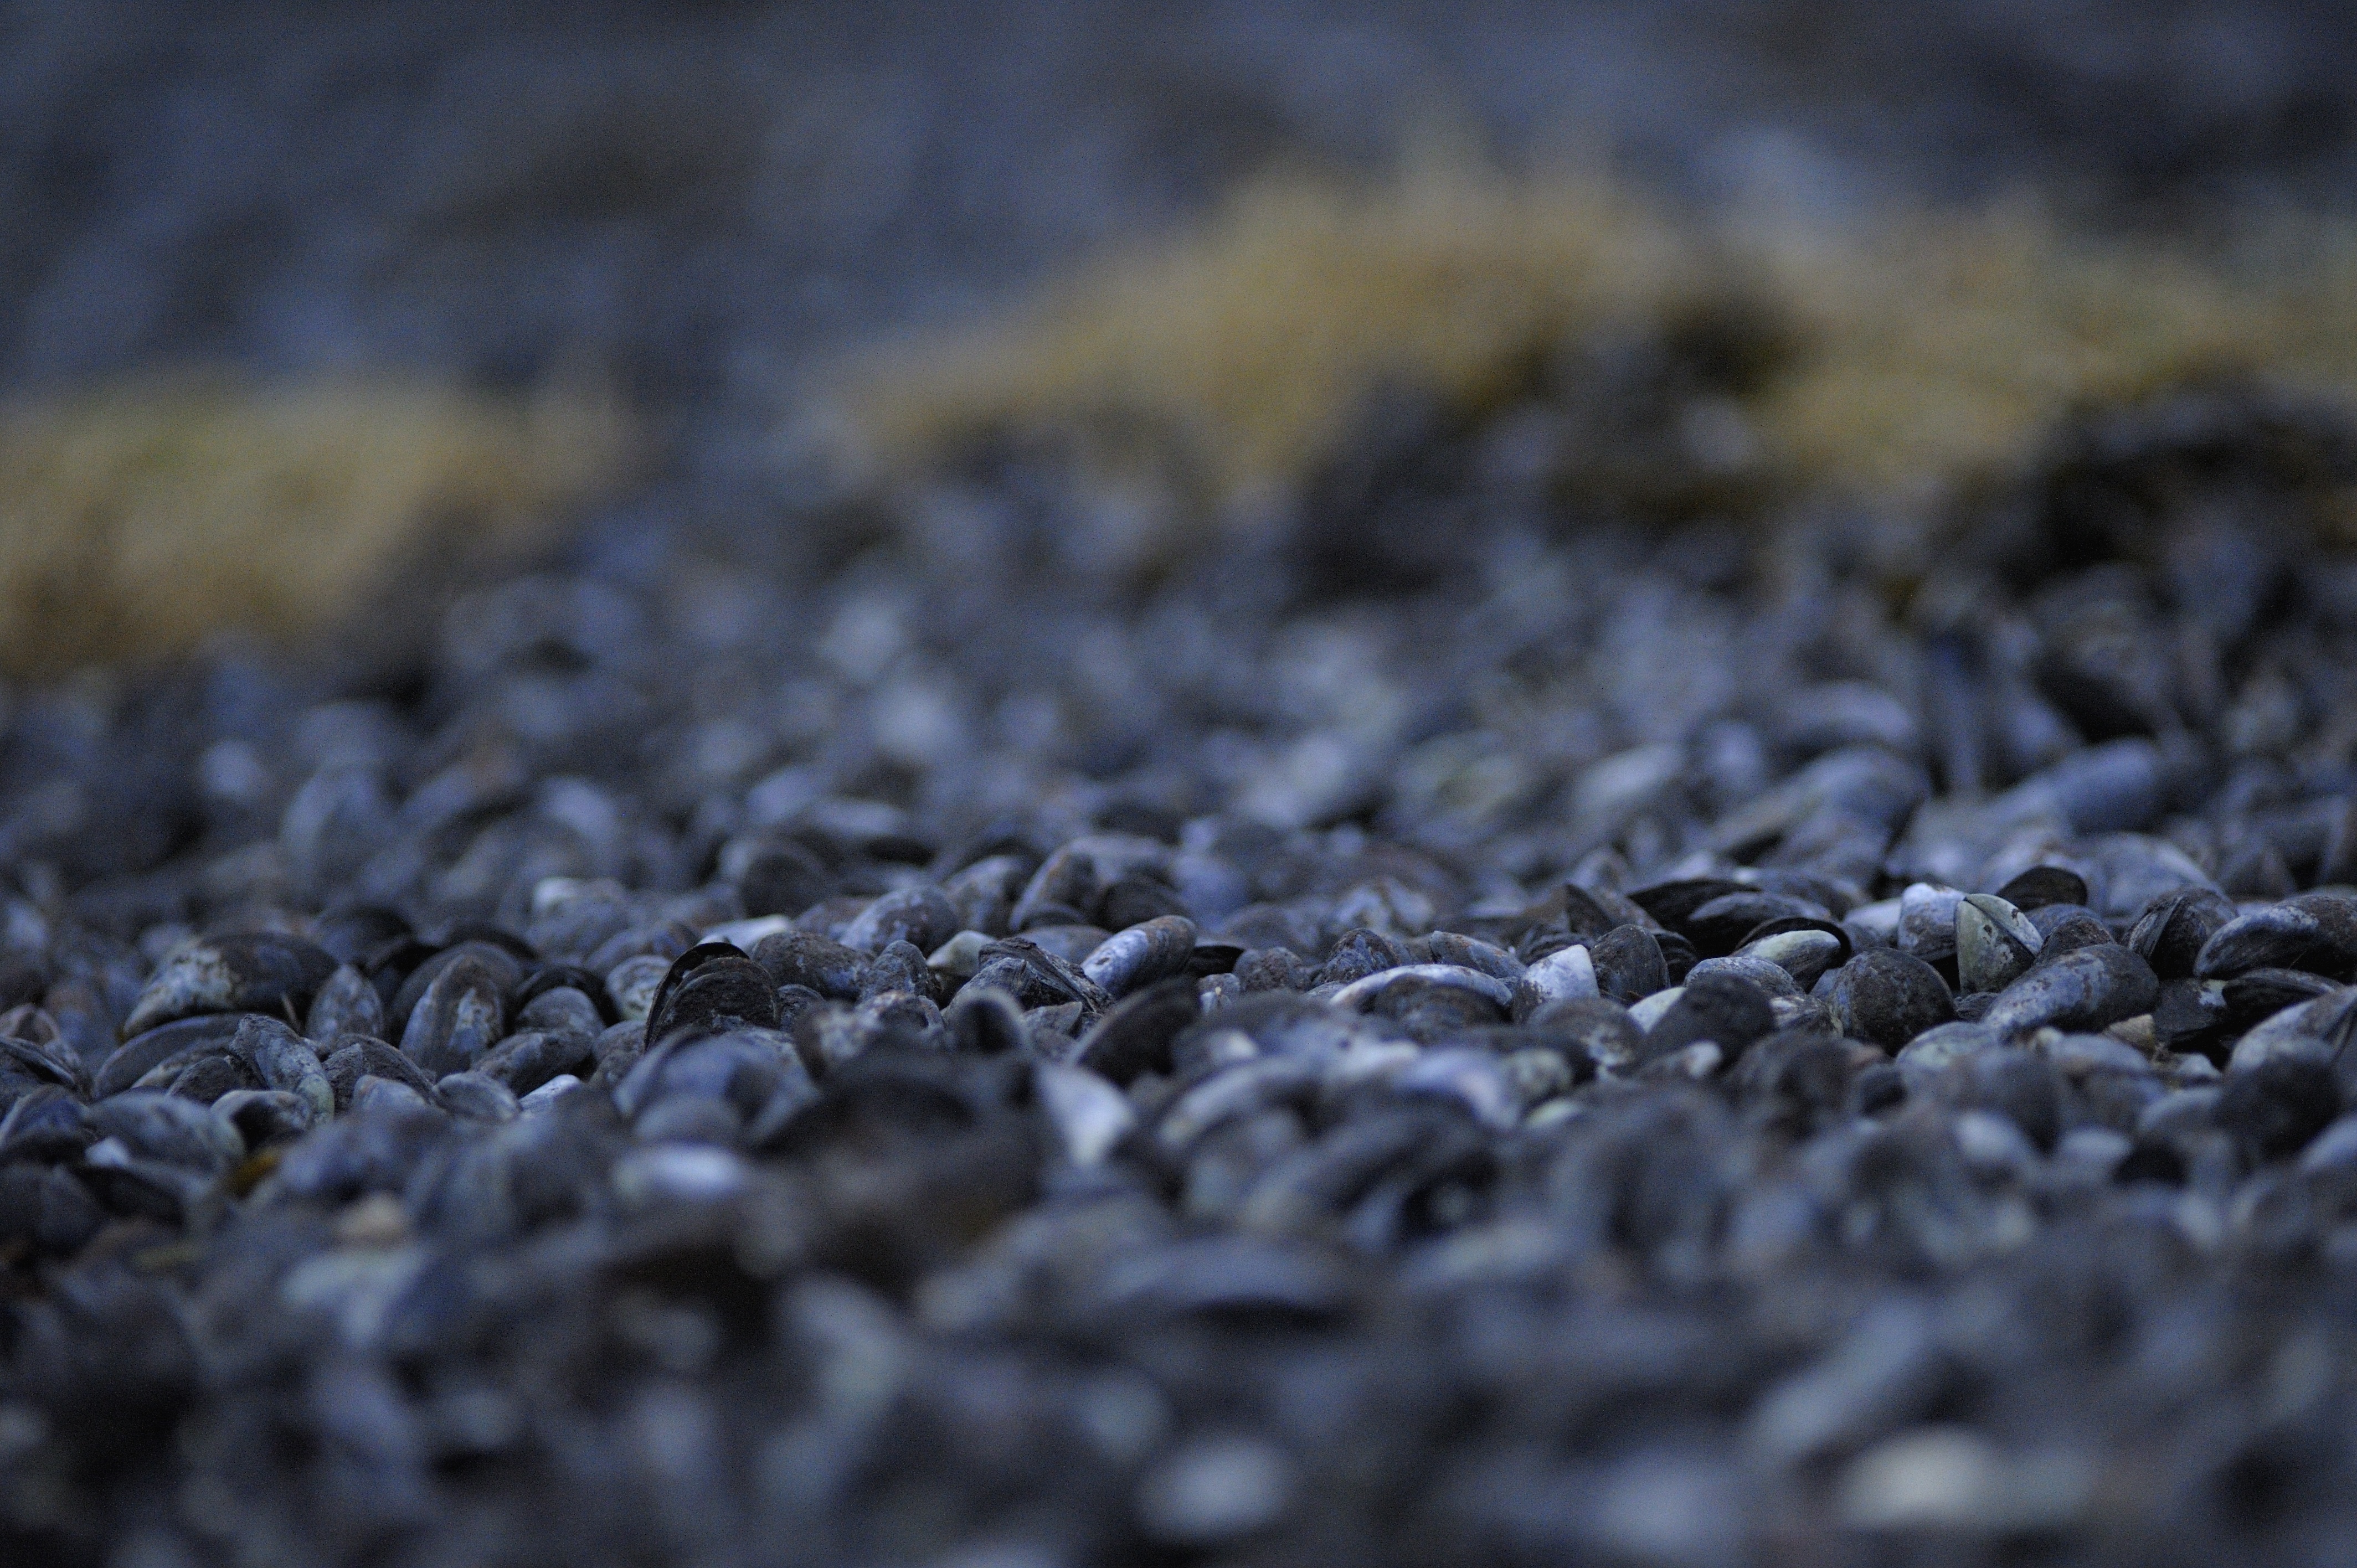
beach, sand, rock, snow, texture, leaf, frost, asphalt, food, soil, monochrome, material, clam, close up, seashells, shells, mussels, must, macro photography